Joseph-Honoré Ricard

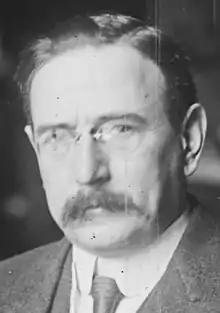
Ricard in January 1921

Joseph Honoré Ricard (3 December 1880 – December 1948) was a French agronomist who was active in agricultural unions. He was Minister of Agriculture in 1921–22.